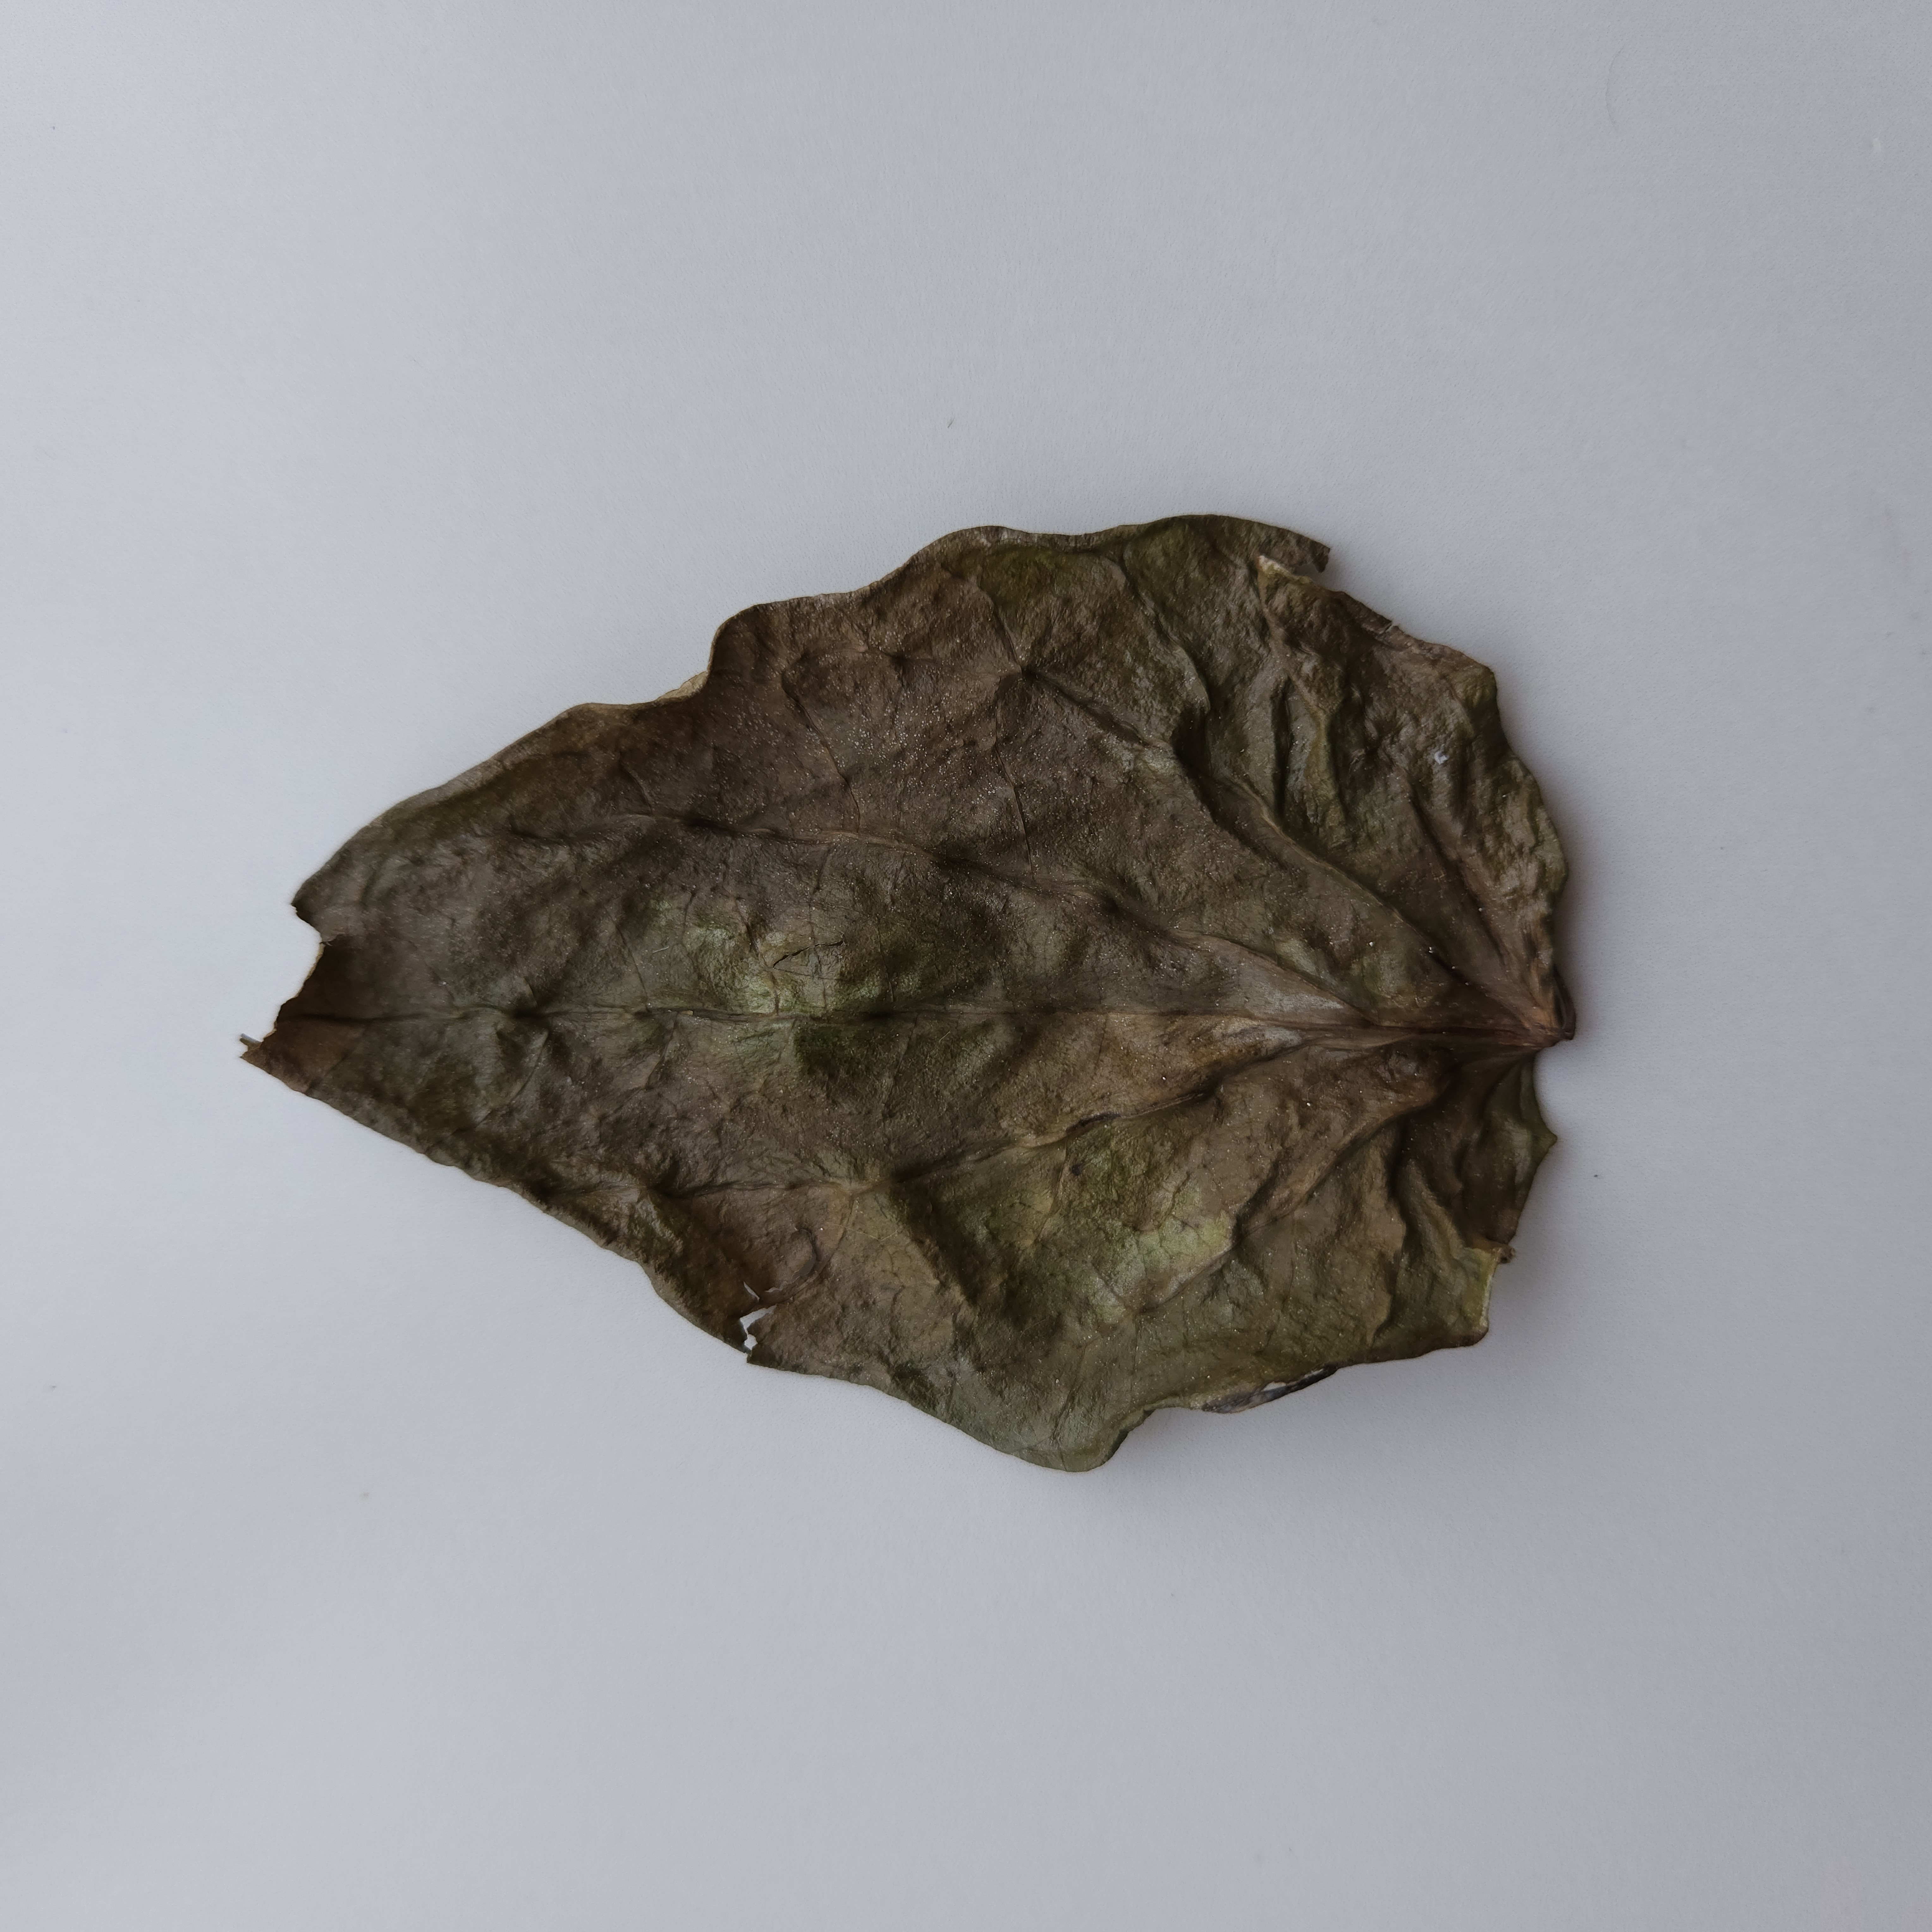
Label: Dried